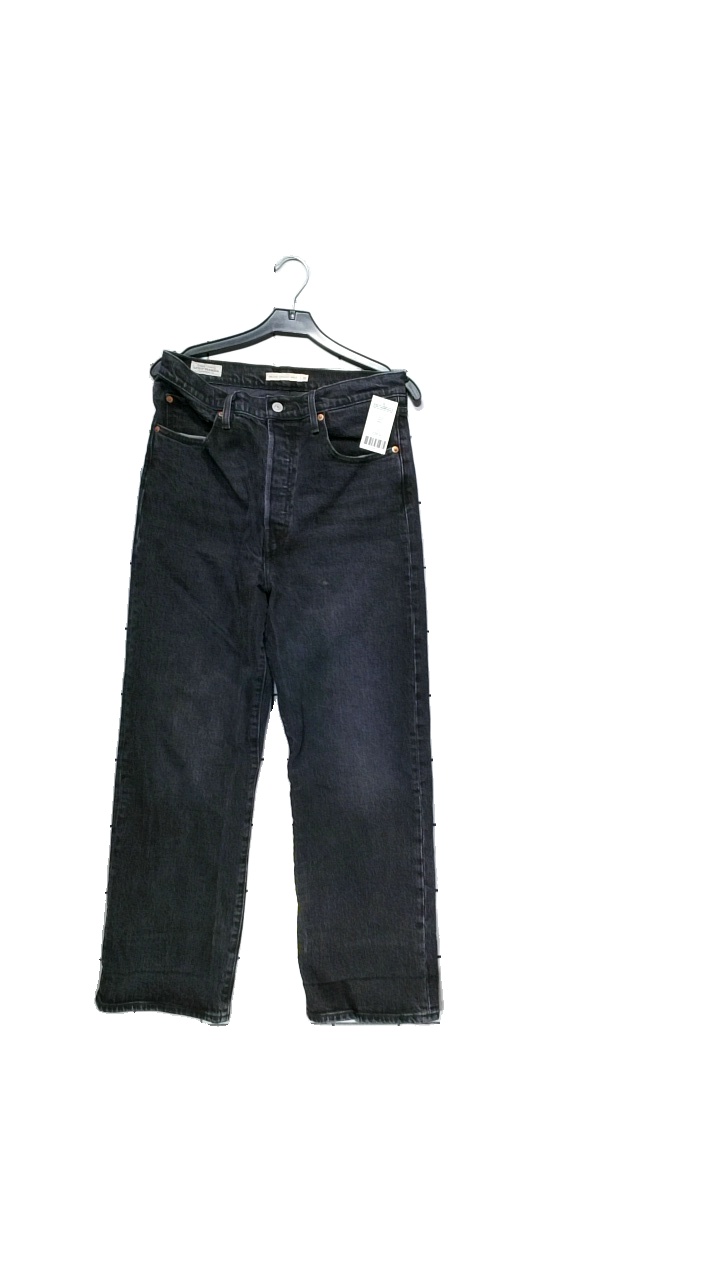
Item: Jeans (Unisex)
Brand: Levi's
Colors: Black
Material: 100% cotton
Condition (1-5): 3
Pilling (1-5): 5
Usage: Reuse
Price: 150-250